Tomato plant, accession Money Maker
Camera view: bottom (45 deg); turntable rotation: 30 degrees
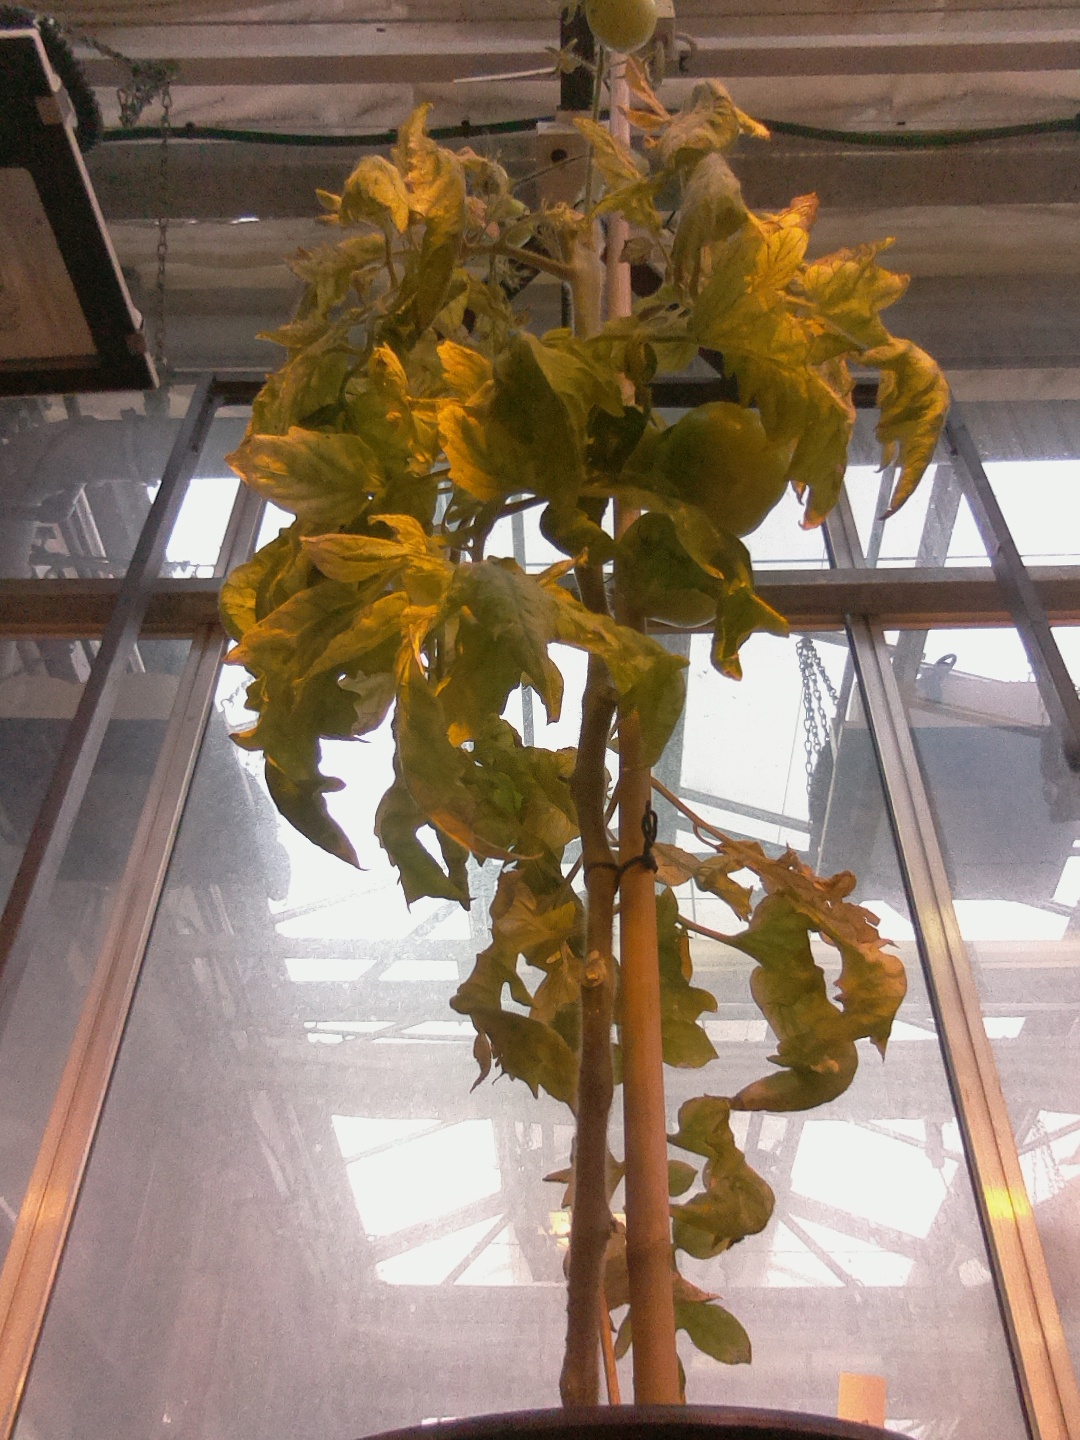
BBCH growth stage 79: 90% -100% of final fruit size